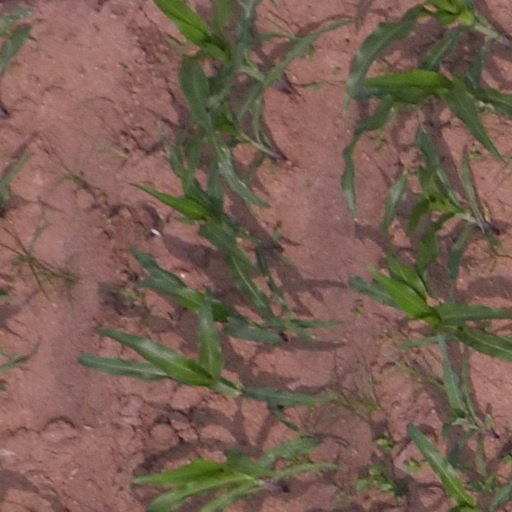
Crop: maize; corn